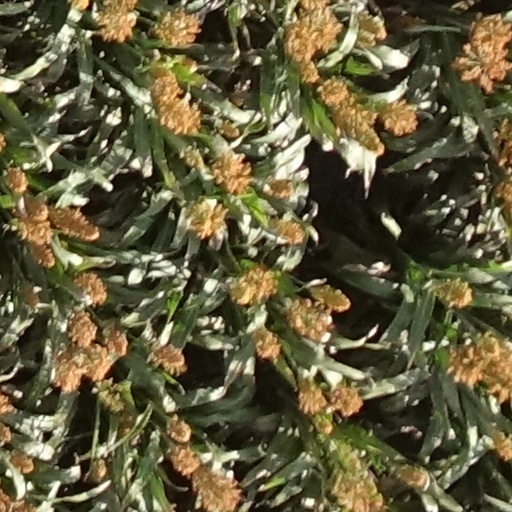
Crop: sorghum